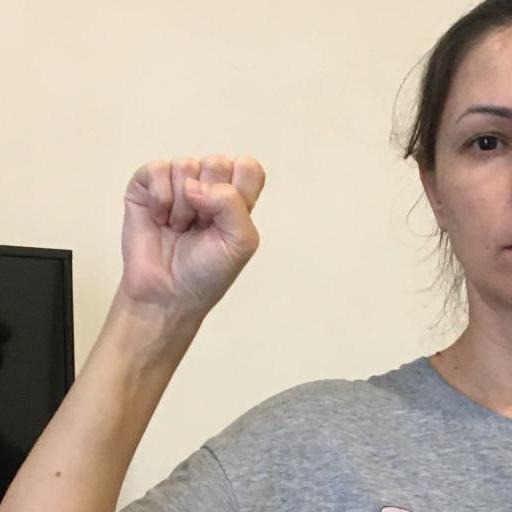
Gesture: fist